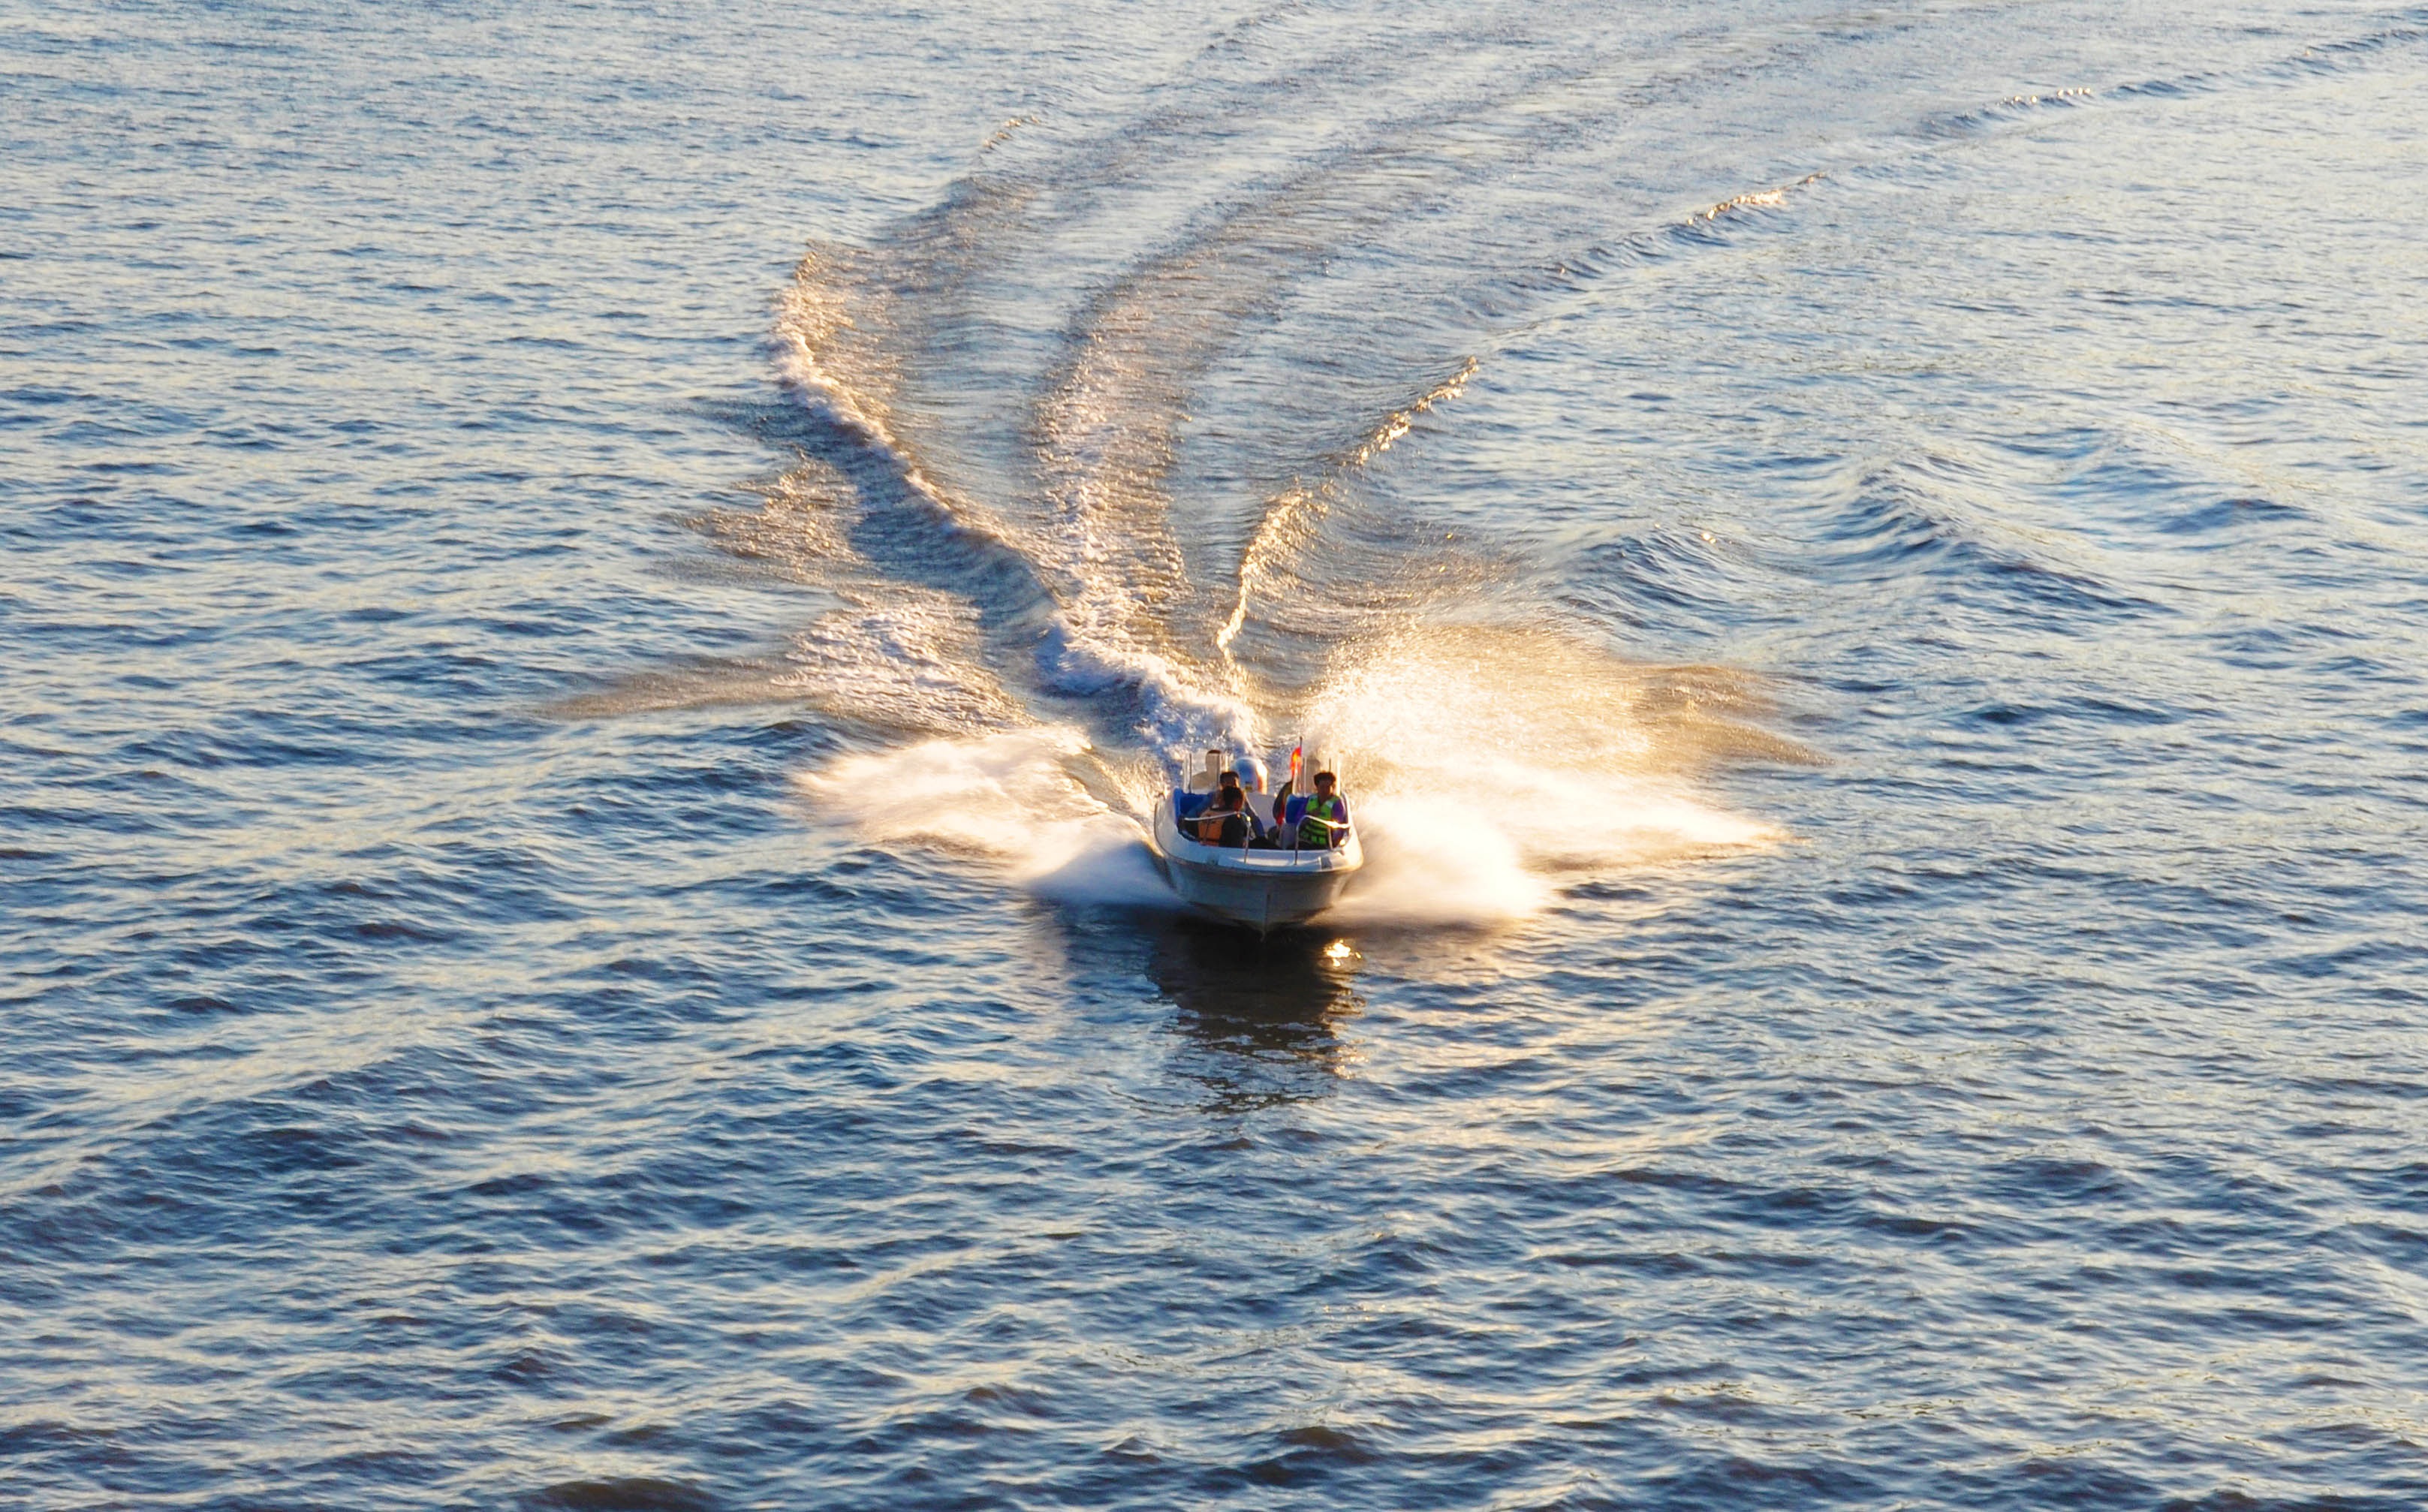
sea, water, ocean, boat, wave, ripple, vehicle, boating, speed boat, the water, the yalu river, atmosphere of earth, water waves, water marks